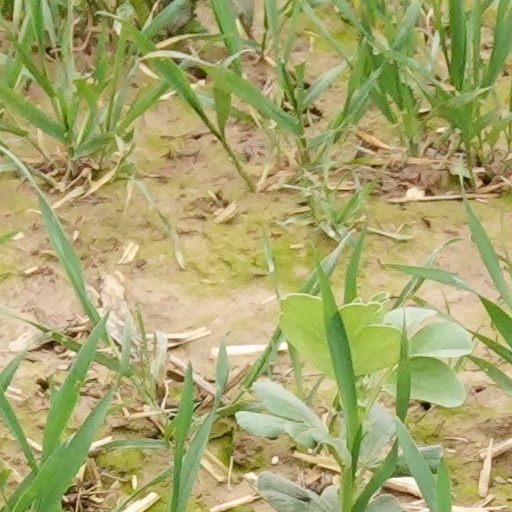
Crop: wheat